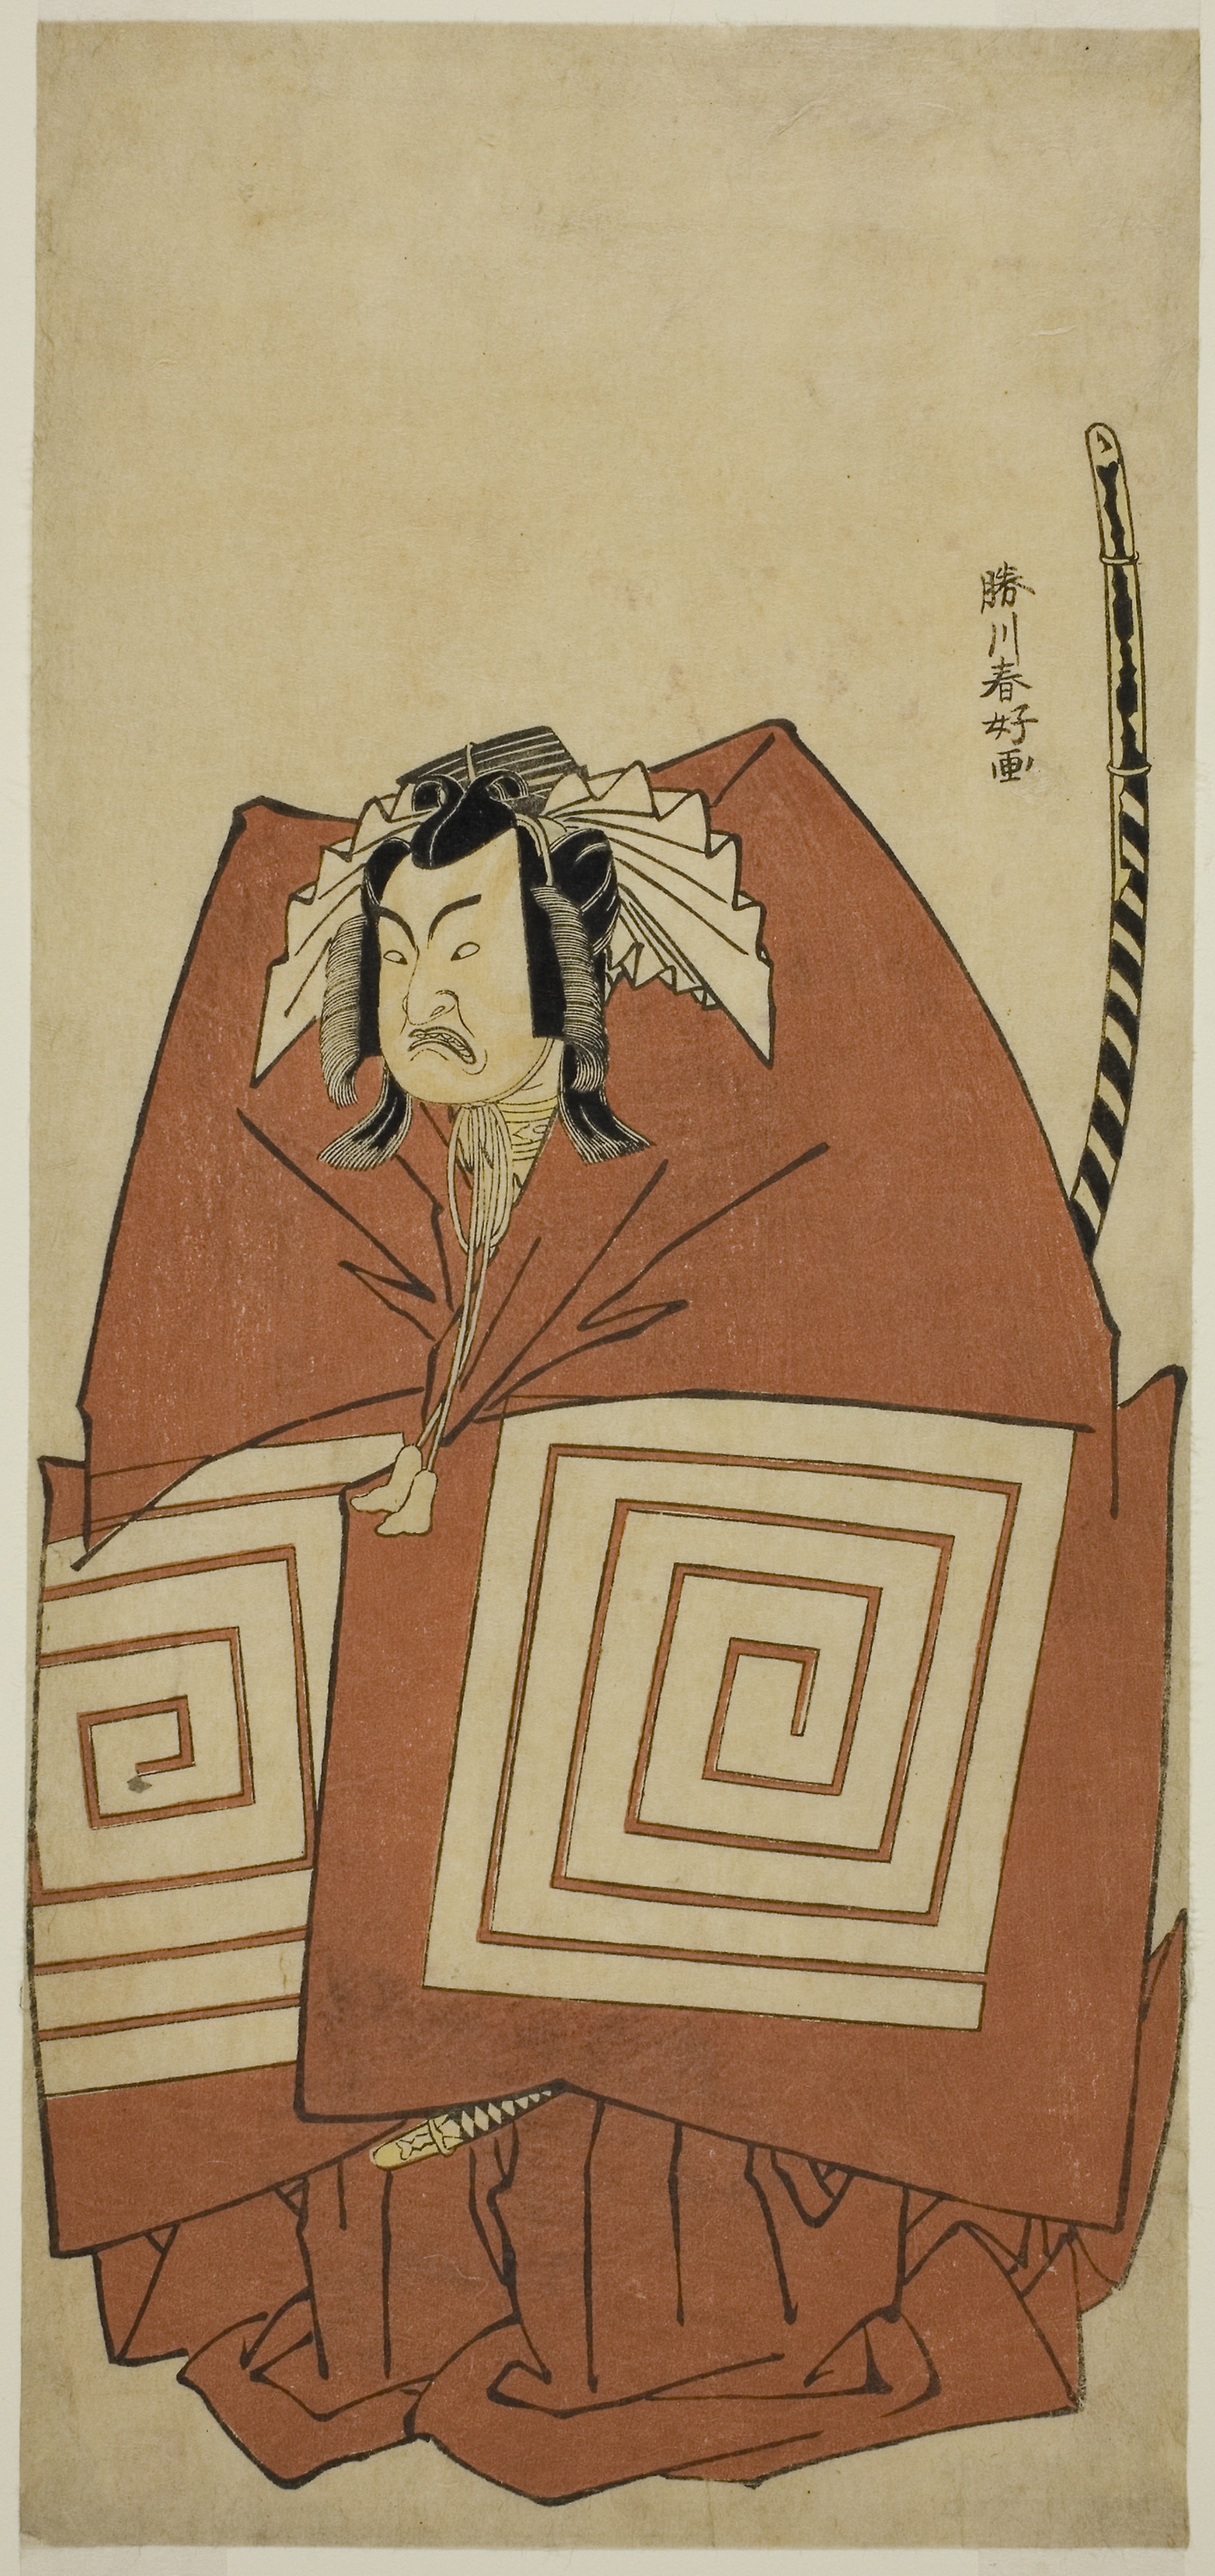
illustration, text, art, fictional character, drawing, paper